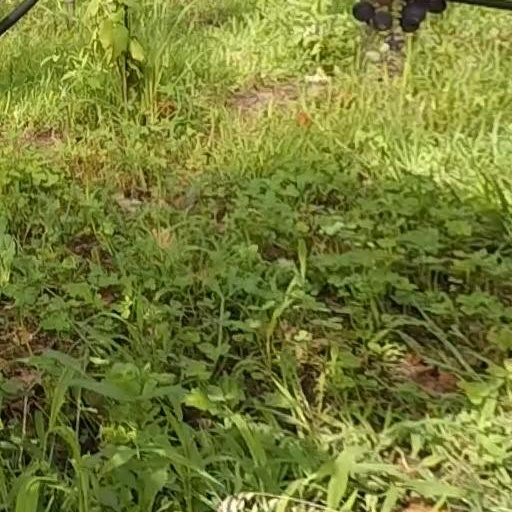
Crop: grape